Hubert Gordon Thompson

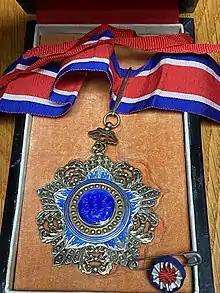
Order of The Brilliant Jade Medal and Lapel Pin

While in Mianzhou, Thompson was diagnosed with Parkinson's disease. This forced him to return to the United Kingdom in 1950.